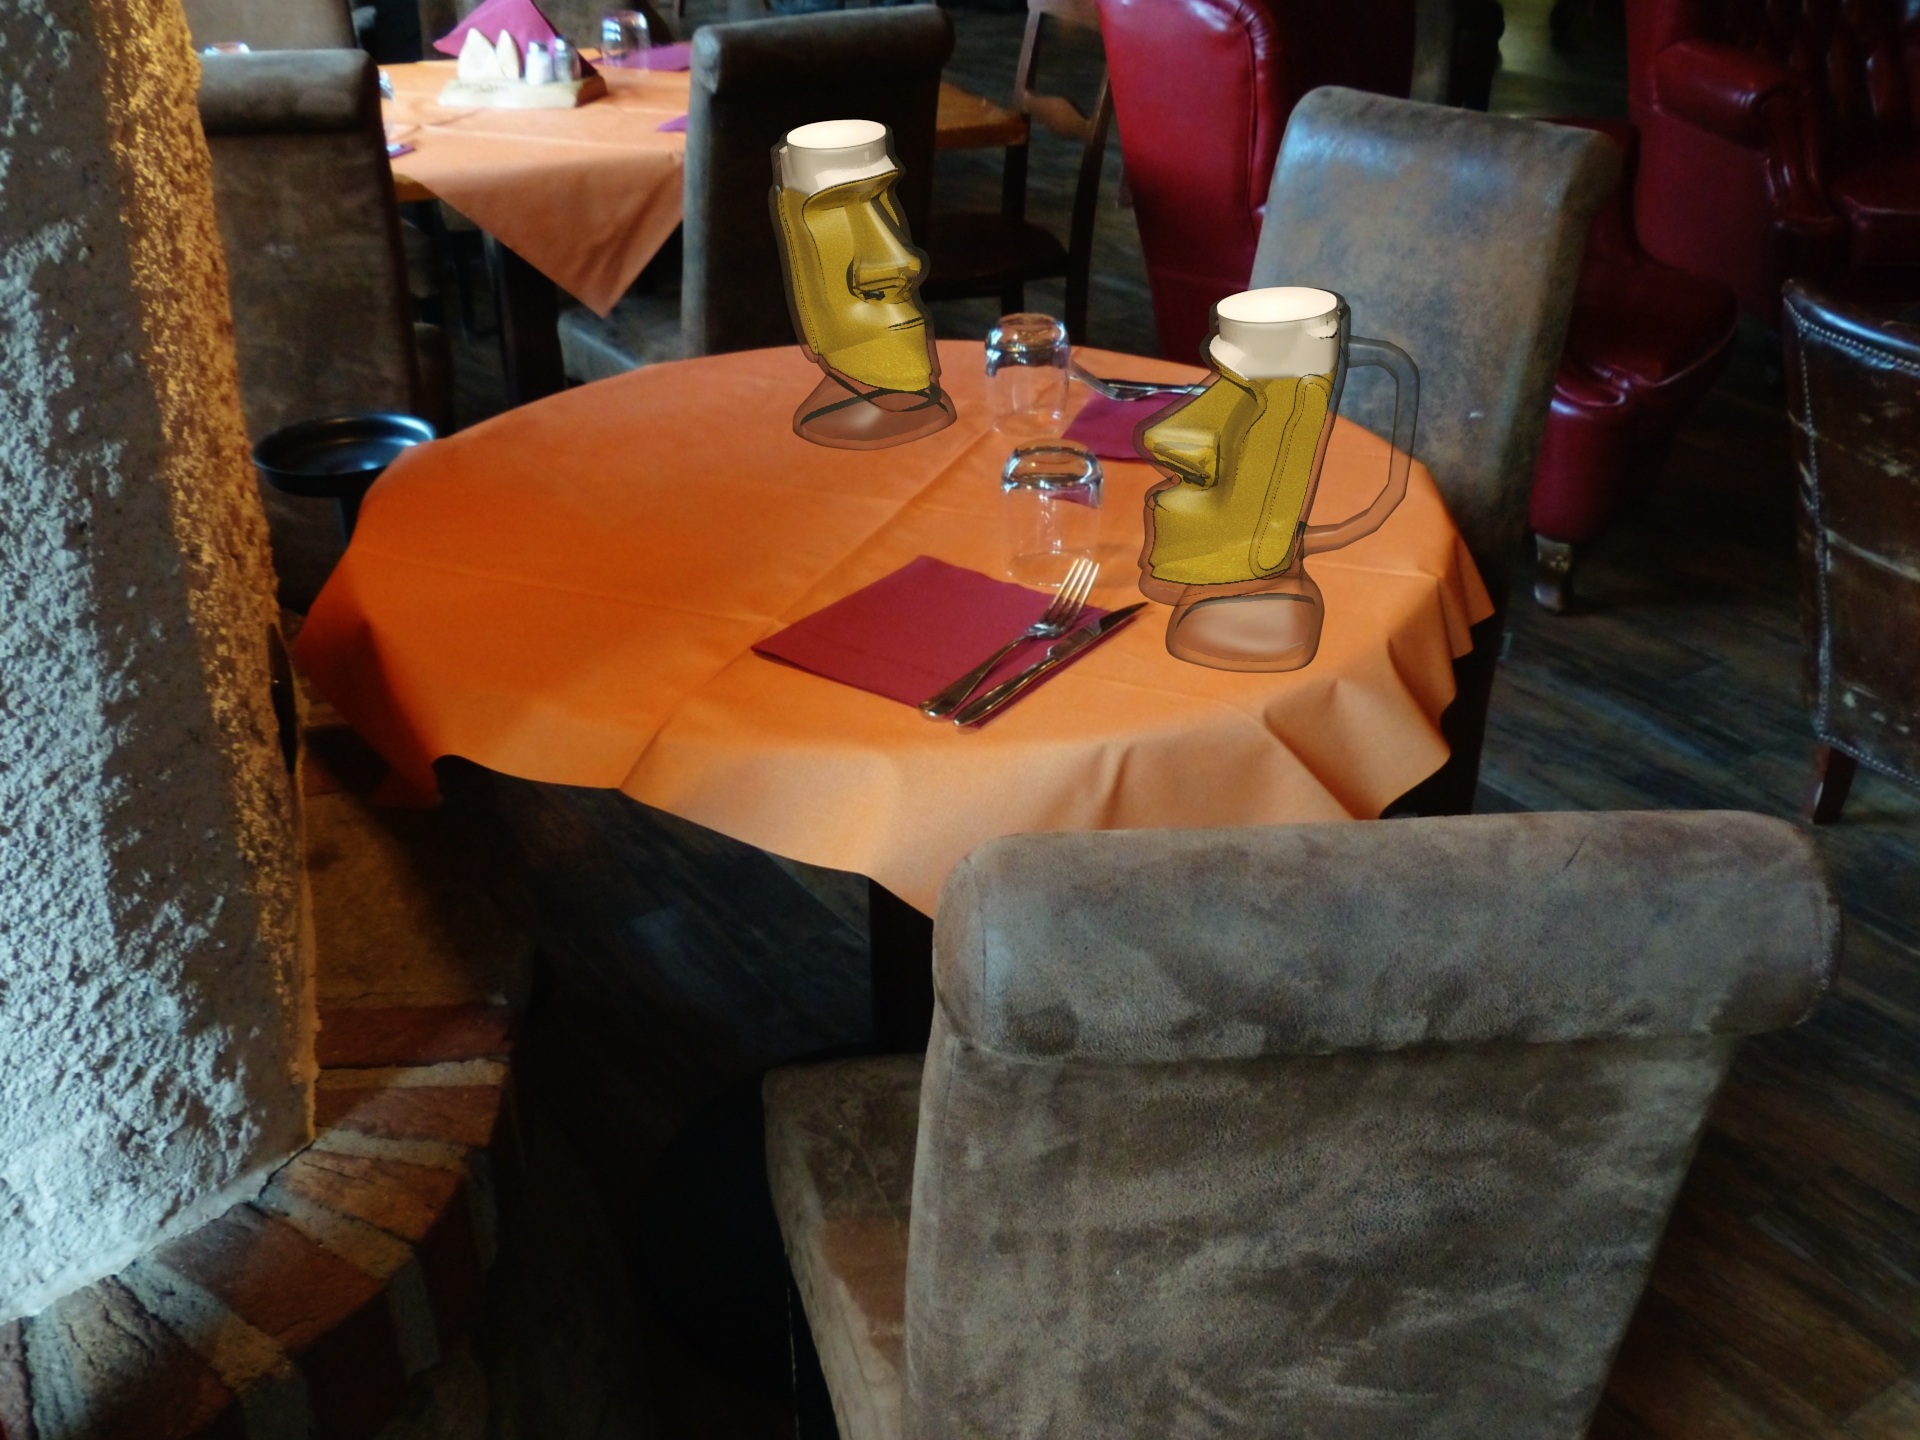
table, restaurant, living room, furniture, room, beer, chairs, art